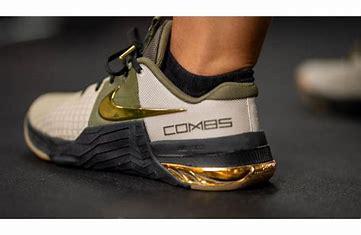
Brand: Nike
Model: Metcon 8